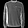
Label: Pullover